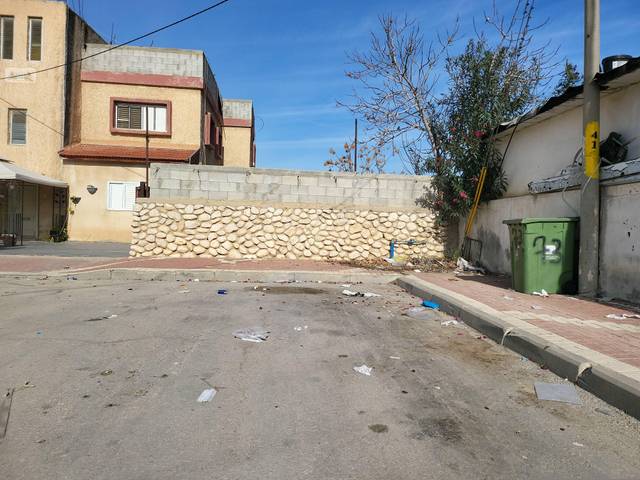
Region: Israel
Coordinates: 31.399, 34.751